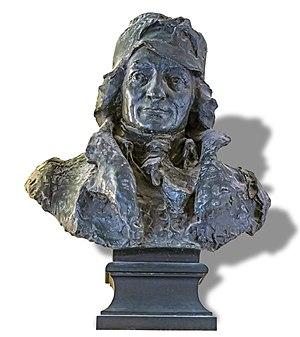
Alexandre Falguière né à Toulouse le 7 septembre 1831 et mort à Paris le 19 avril 1900 est un sculpteur et peintre français.
Jacques Gamelin est un peintre français né à Carcassonne le 3 octobre 1738 et mort dans la même ville le 22 octobre 1803.
Le musée des Beaux-Arts de Carcassonne est un musée d'art situé dans la bastide Saint-Louis à Carcassonne, en France.